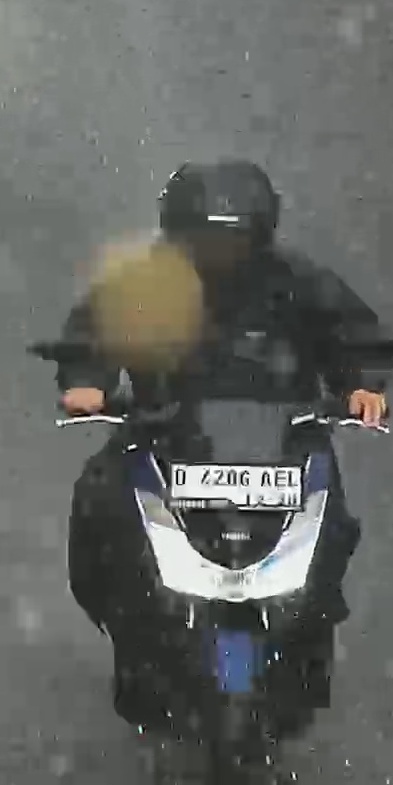
person-with-helmet: 1
person-without-helmet: 0